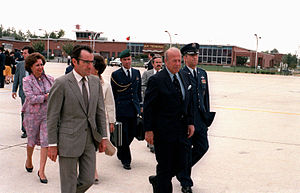
António Ramalho Eanes
António Ramalho Eanes sammen med den amerikanske politiker George P. Shultz i 1983
António dos Santos Ramalho Eanes er en portugisisk general og politiker, der var Portugal 16. præsident mellem 1976-1986.